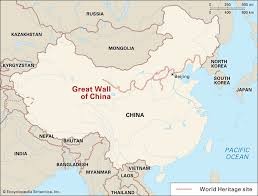
Landmark: Great Wall of China